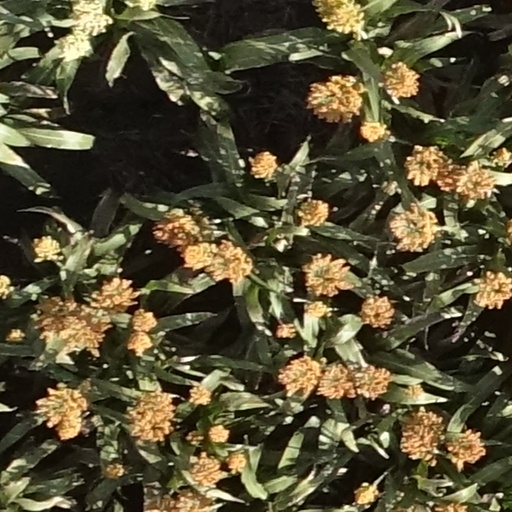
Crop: sorghum